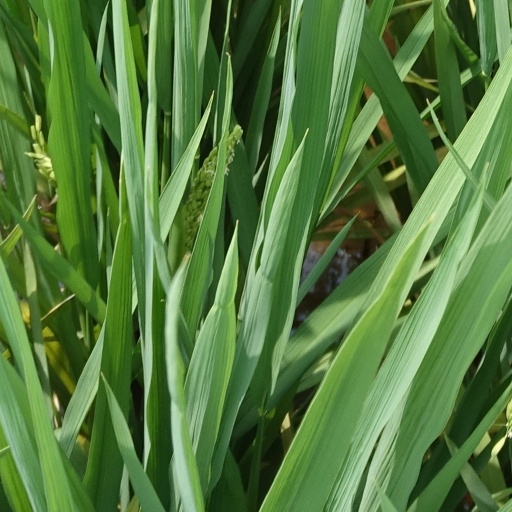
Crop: rice